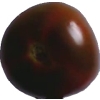
Label: tomato_maroon